Zmeevo Pass

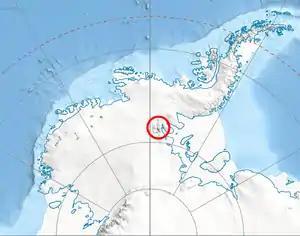
Location of Sentinel Range in Western Antarctica.

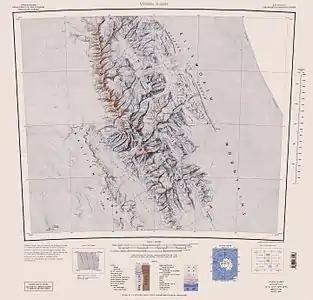
Sentinel Range map.

Zmeevo Pass (‘Prohod Zmeevo’ \'pro-hod 'zme-e-vo\) is the ice-covered saddle of elevation 2110 m in Sullivan Heights on the east side of Sentinel Range in Ellsworth Mountains, Antarctica separating Mount Farrell from the ridge of Mount Levack. It is part of the glacial divide between Pulpudeva Glacier and Strinava Glacier.